Italian Argentines

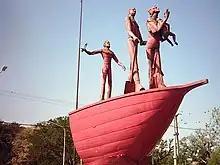
A sculpture symbolizing first Italian immigrants' arrival to Resistencia, Chaco

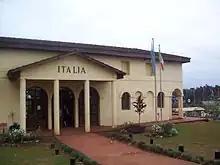
House of the Italian Argentines of Oberá, Misiones

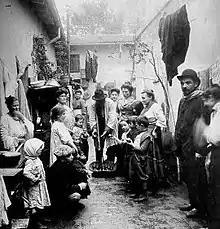
Italian immigrants in a "conventillo" in Buenos Aires

In 1914, Buenos Aires alone had more than 300,000 Italian-born inhabitants, representing 25% of the total population.